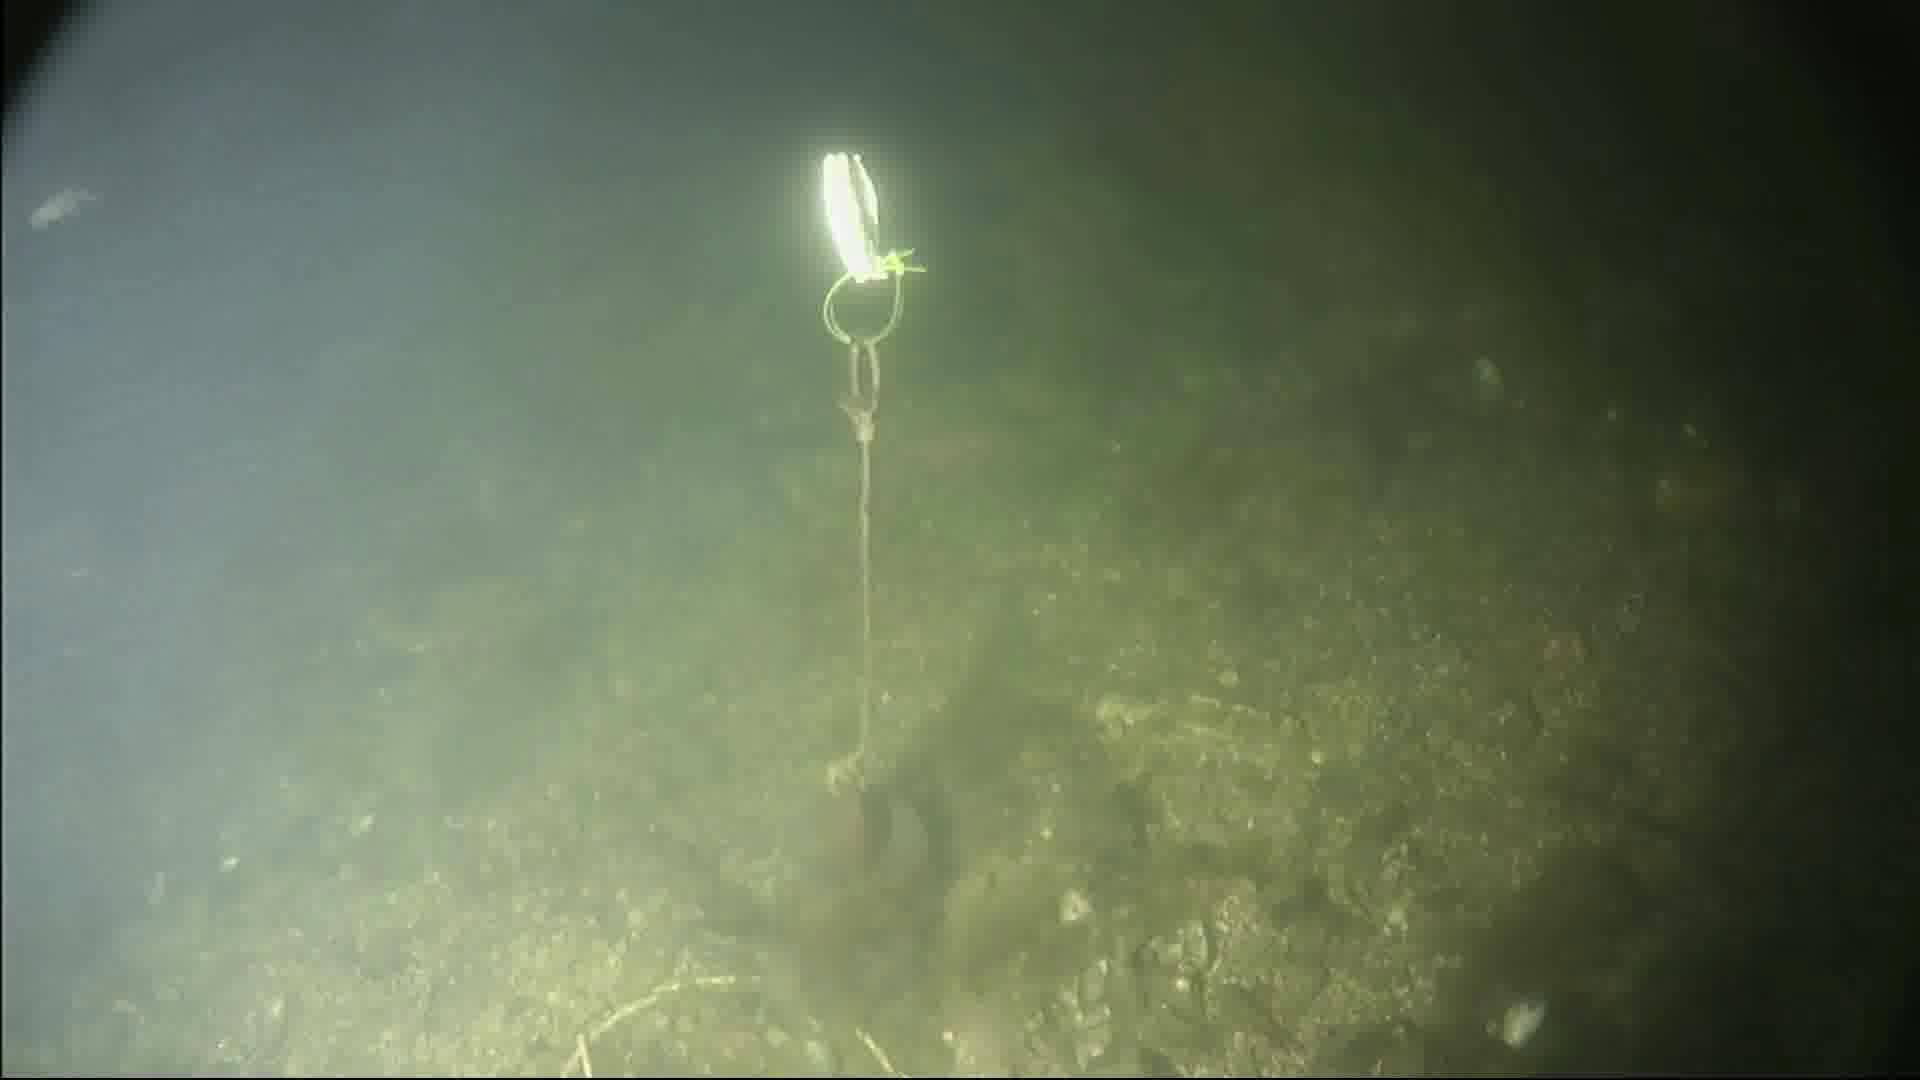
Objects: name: small_fish